Zhang Guimei

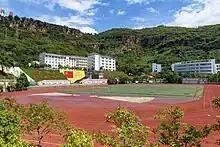
The Huaping High School for Girls in 2023

When Zhang taught in Huaping County, she came across "many girls that just disappeared before they finishing their studies". After inquiring, she learned that some of them were forced to work and others to get married at a young age. Since then, she decided to change it.